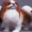
Label: dog